Touching Evil

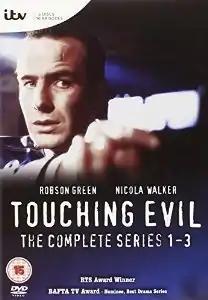
DVD cover

Touching Evil is a British television drama serial following the exploits of a crack squad on the Organised & Serial Crime Unit, a rapid response police force that serves the entire country.